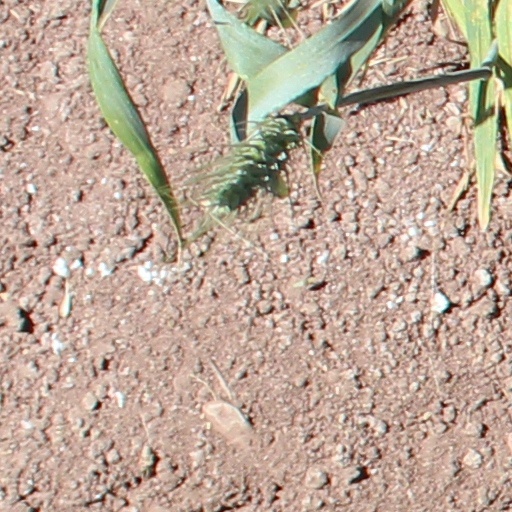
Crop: wheat